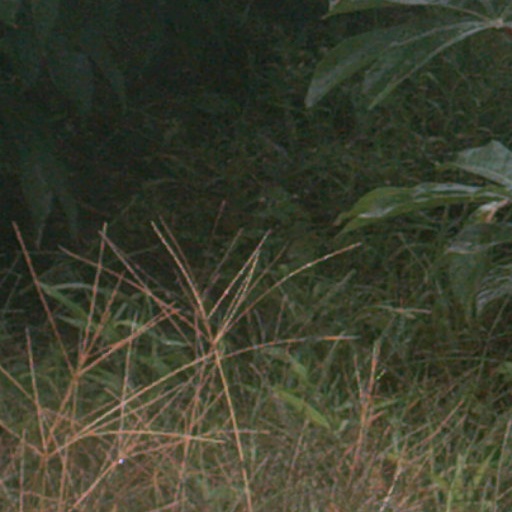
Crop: cassava